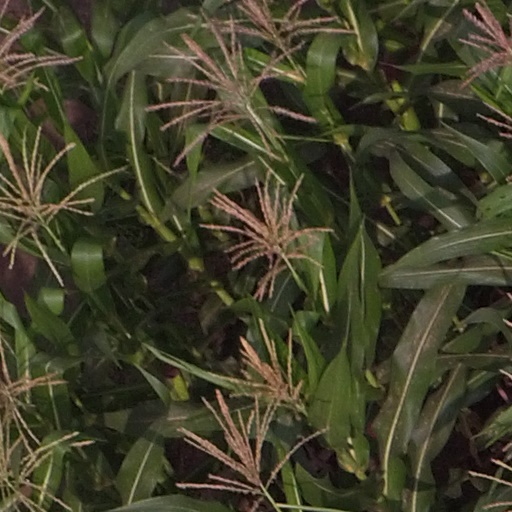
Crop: maize; corn